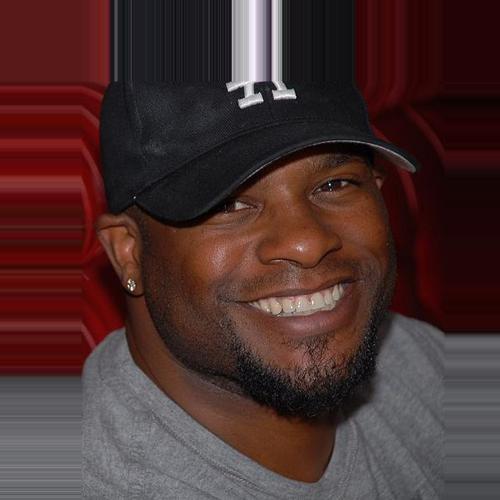
Age: 36